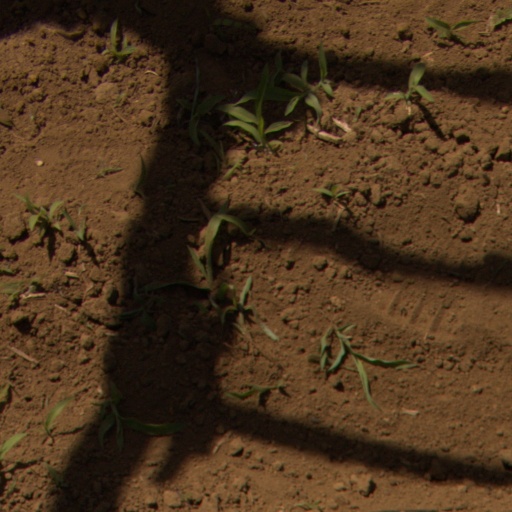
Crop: Jerusalem artichoke